Étienne Oehmichen

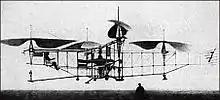
Oehmichen N°2 1922

His first successful flight with a helicopter took place on 18 February 1921. On 11 November 1922, he first flew 'Oehmichen No.2', an improved helicopter featuring small vertically mounted rotors which rotated in the opposite direction from the large lifting rotors, probably creating the first reliable flying helicopter capable of carrying a person. This work later led to the development of the tail rotor. On 14 April 1924, he broke the existing record for helicopter flight with a flight of 360 m and 525 m a few days later, just before being surpassed by Raúl Pateras Pescara. On 4 May 1924, he won a prize of 90,000 French Francs for the first successful closed circuit helicopter flight following a triangular trajectory with a length of approximately one km, a flight which took approximately 7 minutes and 40 seconds. The same year, he made a flight with two passengers.